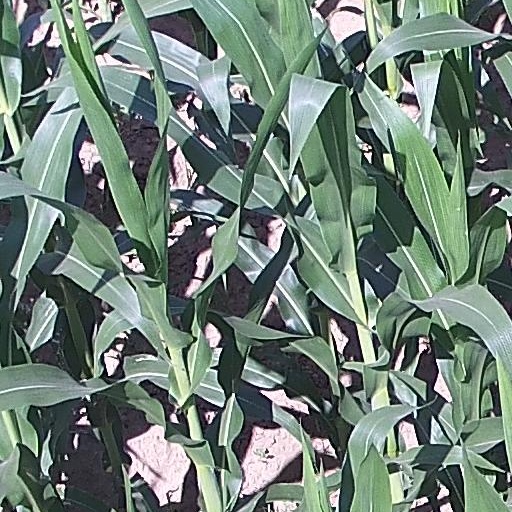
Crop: maize; corn